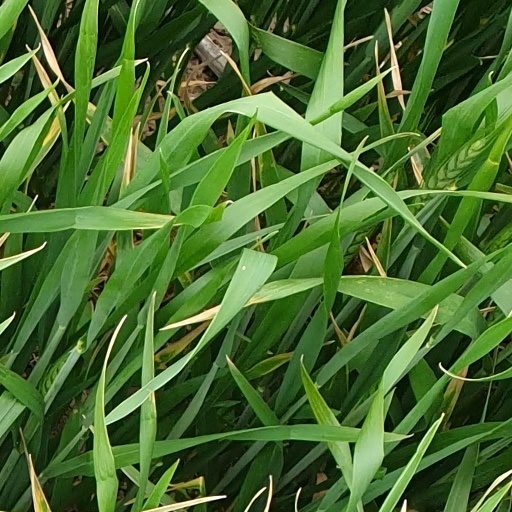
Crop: wheat